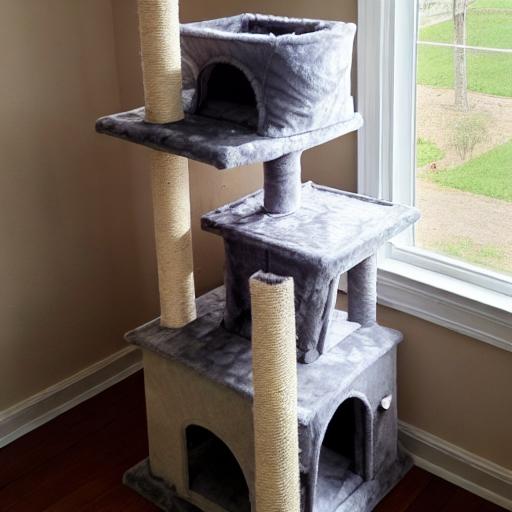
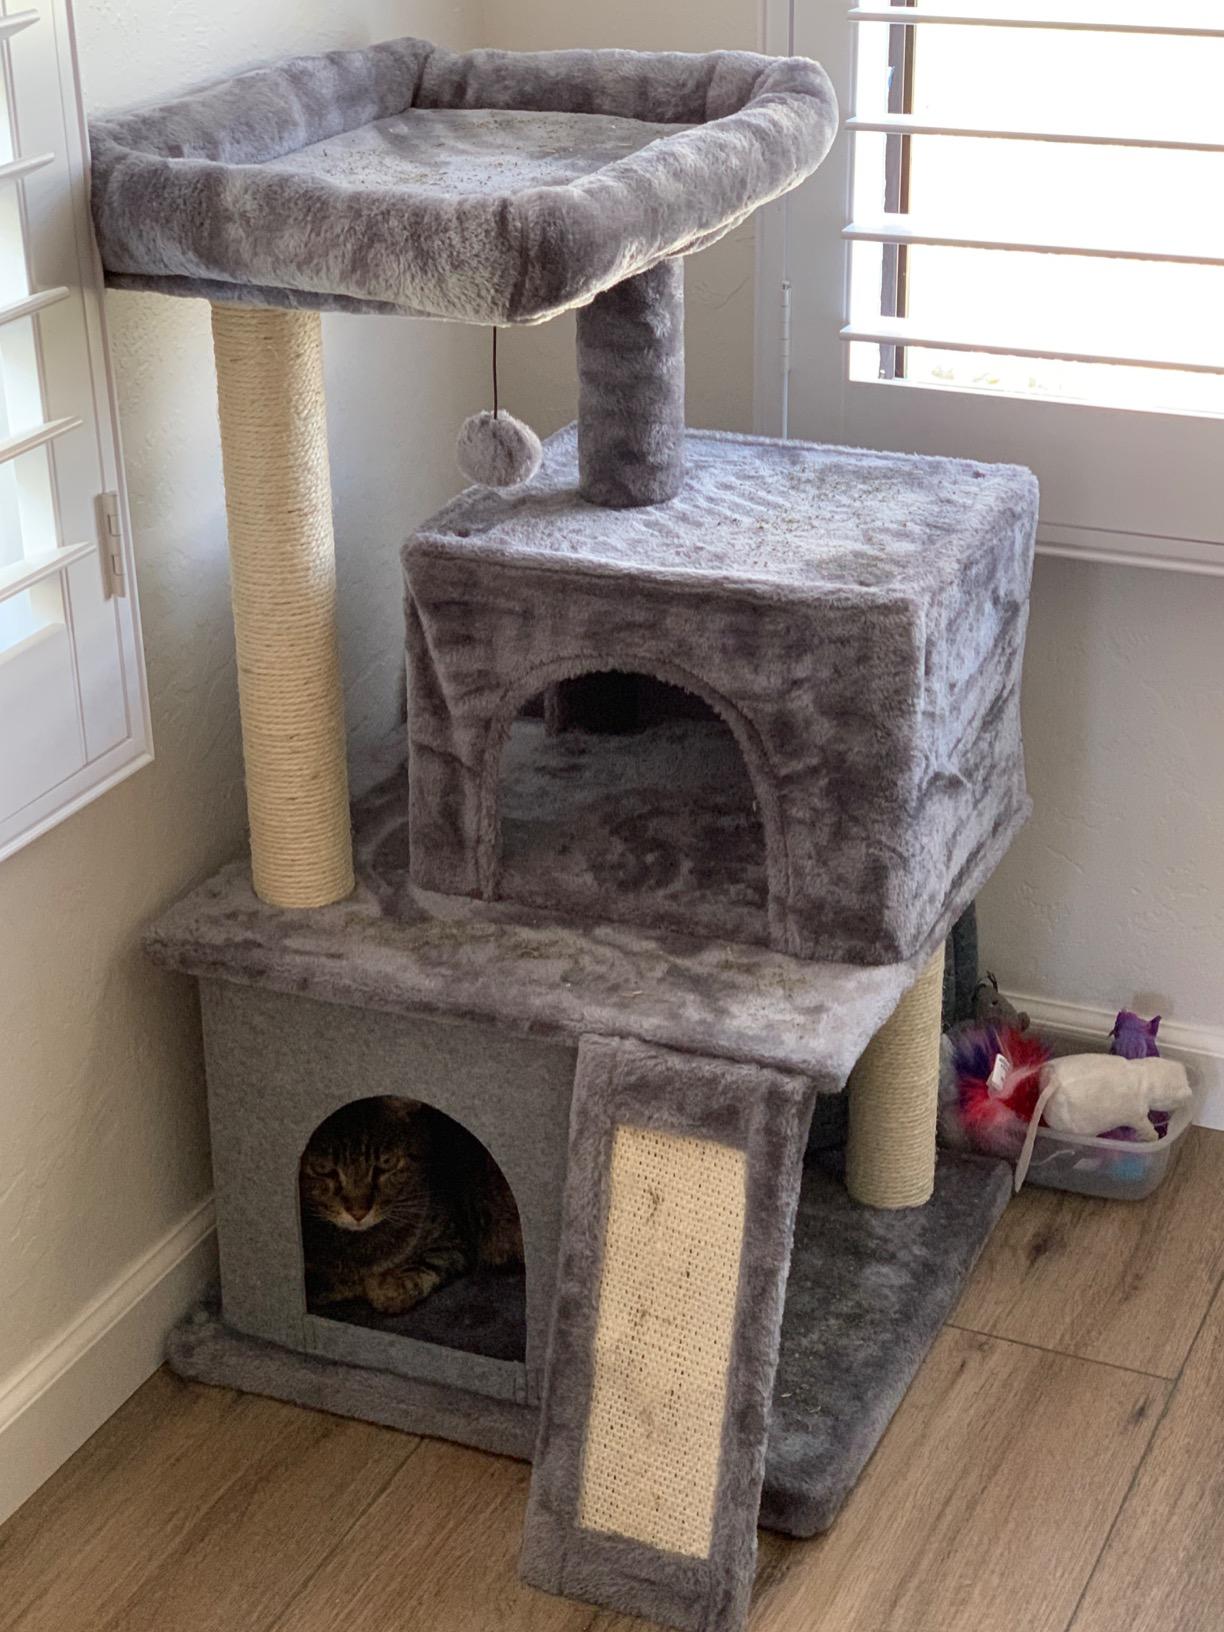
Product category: items_cat tree
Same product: no